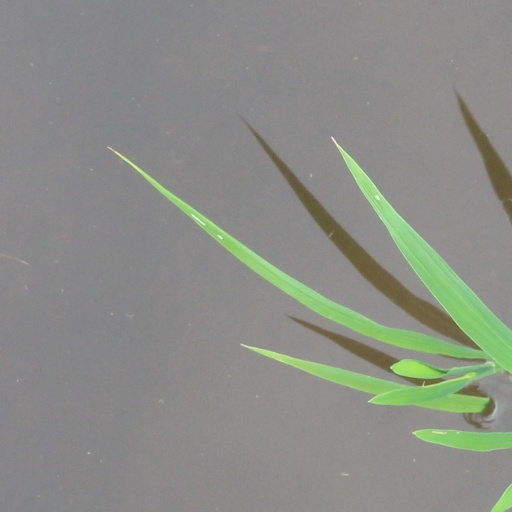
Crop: rice